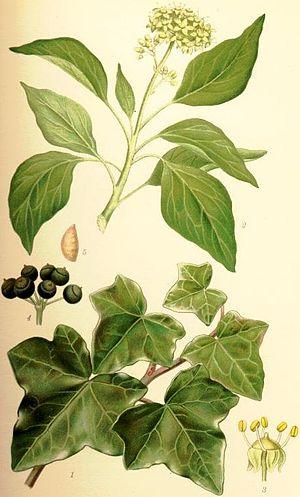
L’hétérophyllie, appelée aussi polymorphisme foliaire, est une caractéristique de certaines taxons ou plantes, dits hétérophylles, qui produisent des feuilles ou des frondes d'au moins deux types différents, la variation portant le plus souvent sur la taille, la forme, la symétrie, la position ou la fonction.